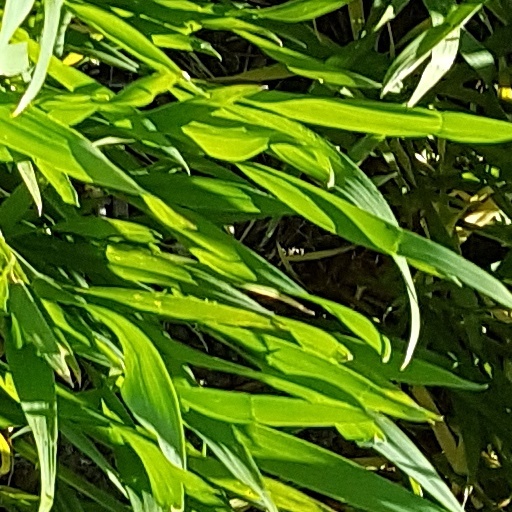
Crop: wheat